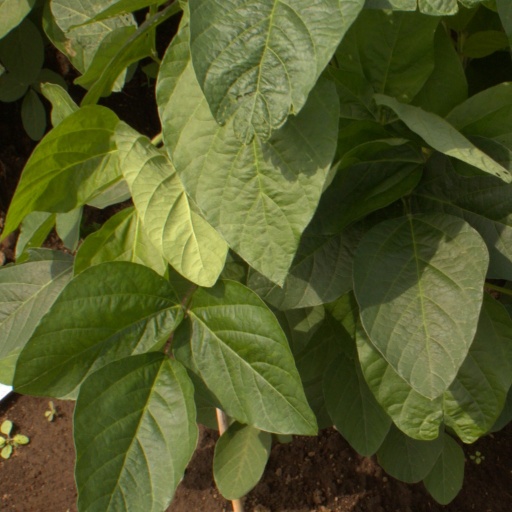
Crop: soybean